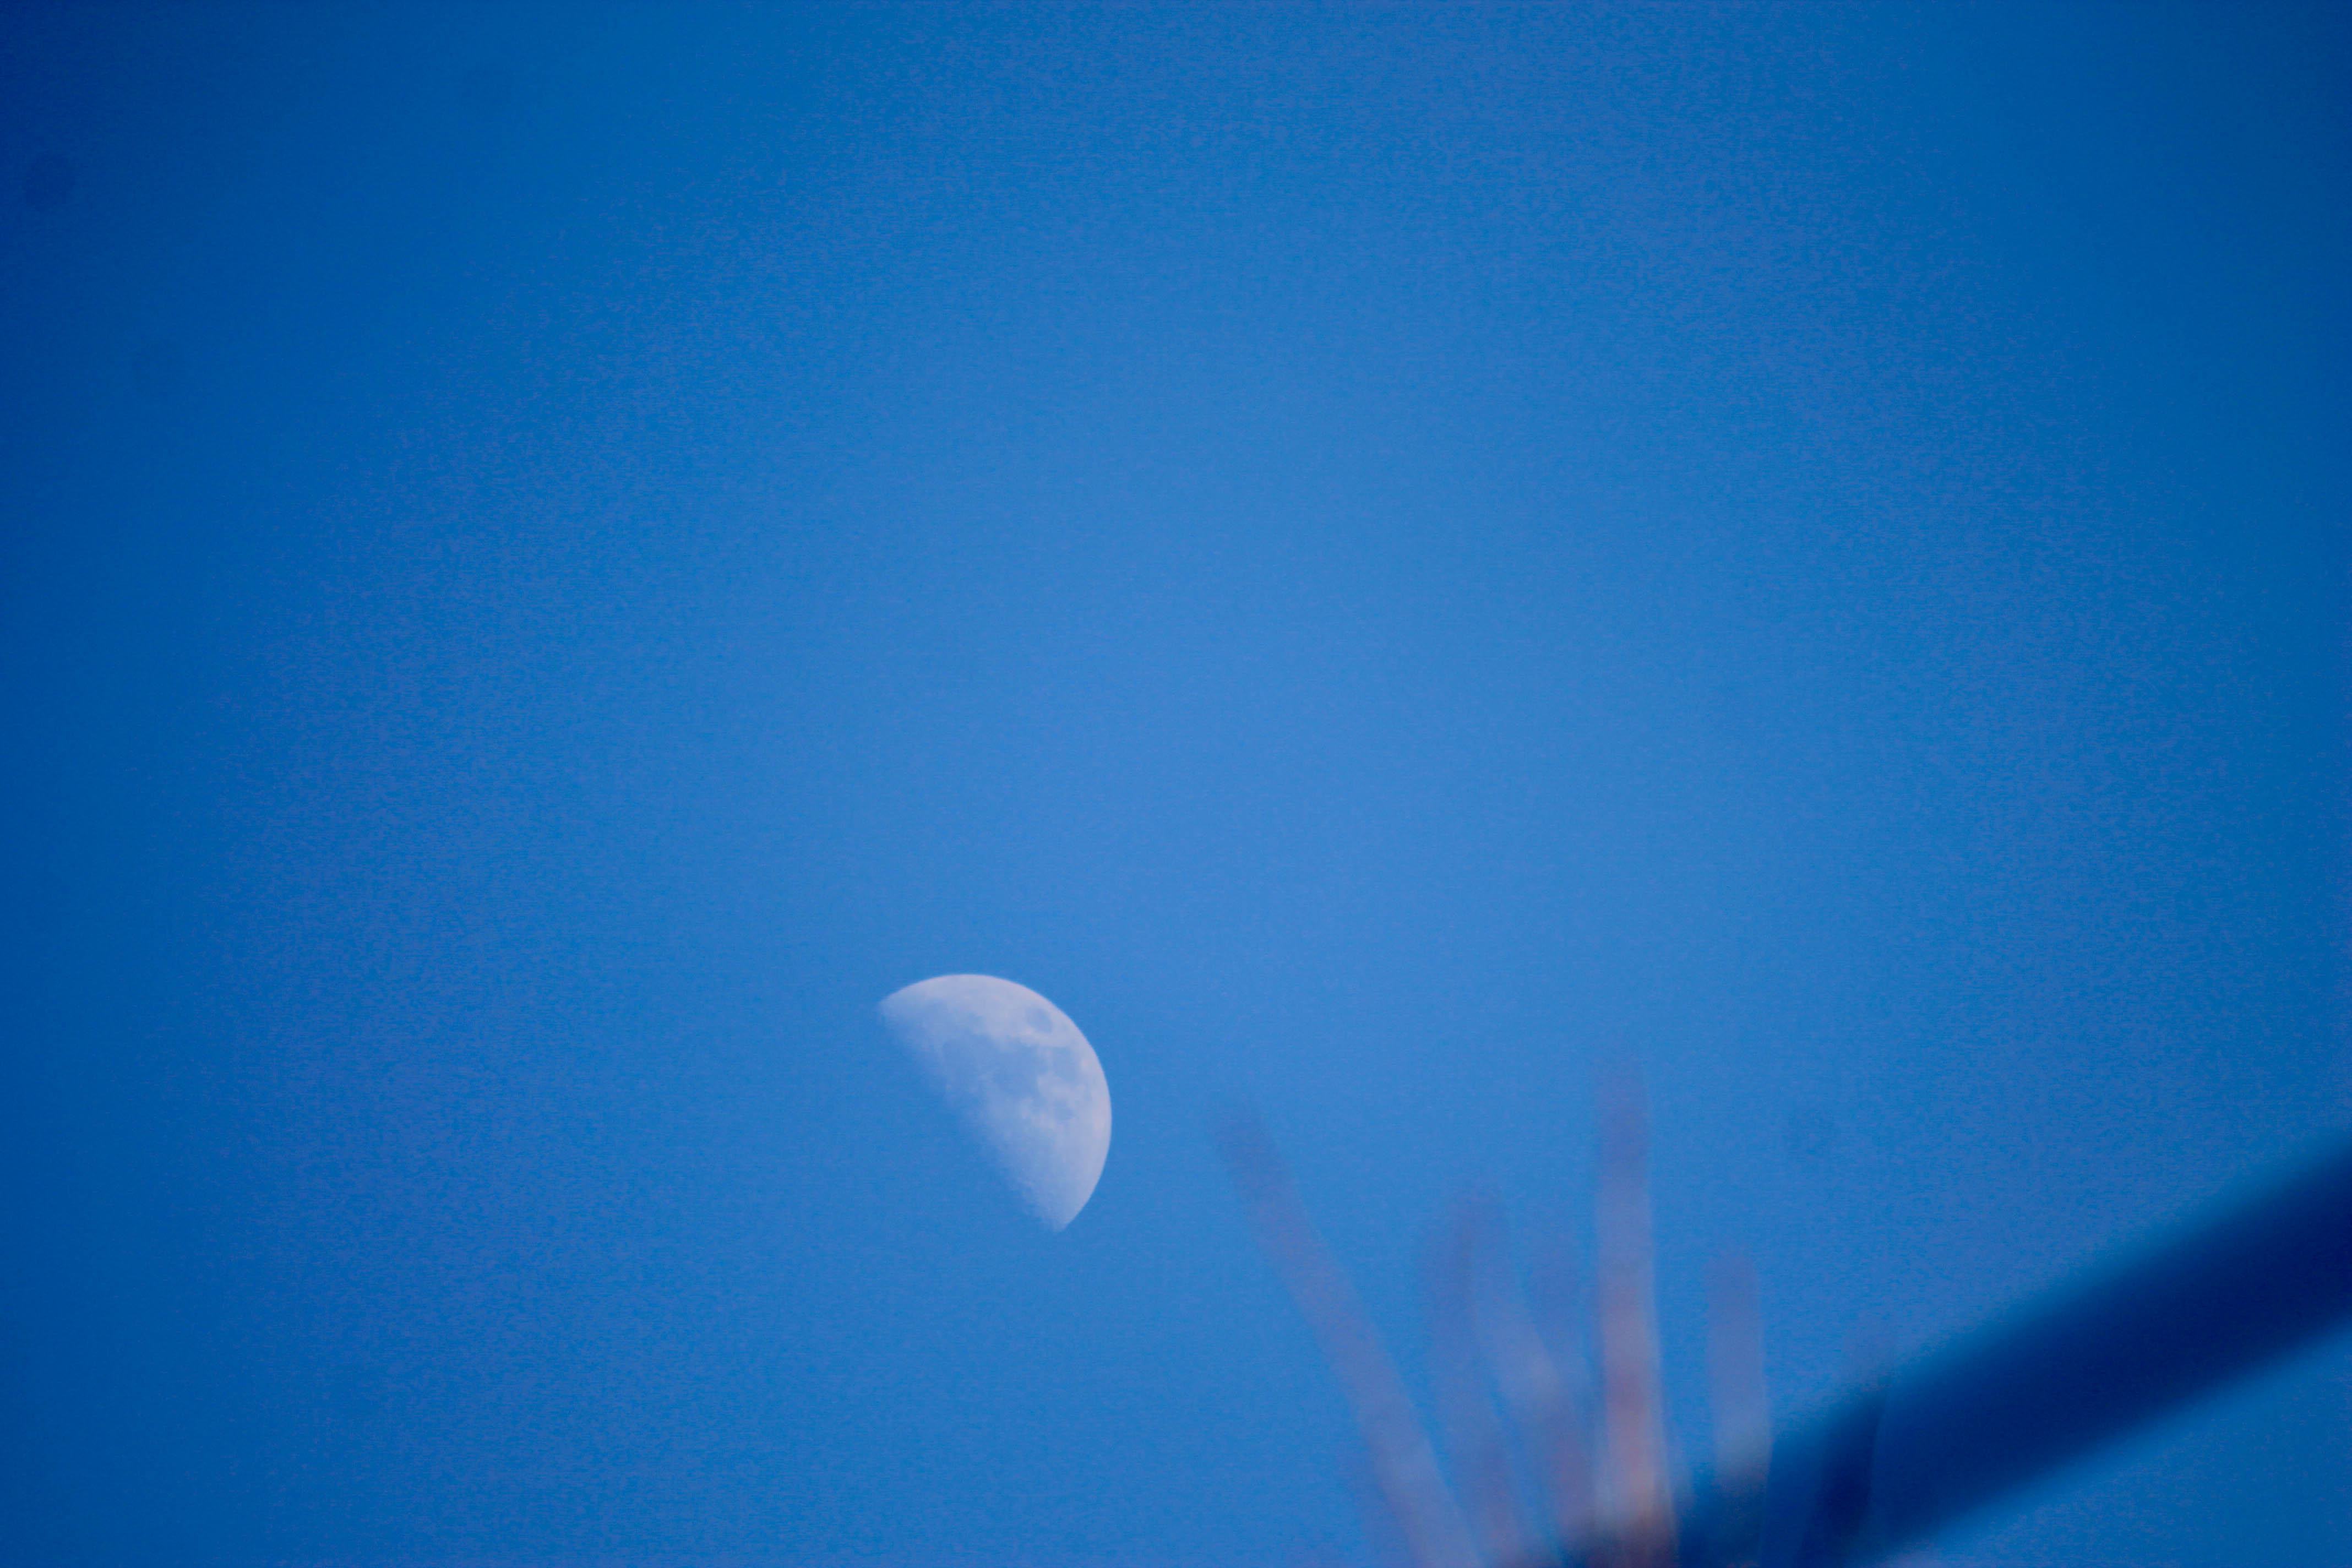
sky, cloud, crescent, moon, blue, astronomical object, cumulus, moonlight, electric blue, tree, horizon, astronomy, event, outer space, celestial event, lens flare, symbol, midnight, air travel, universe, circle, macro photography, haze, meteorological phenomenon, eclipse, sphere, darkness, sun, evening, wing, planet, ocean, flight, sea, landscape, night, lunar eclipse